Wells Fargo (1852–1998)

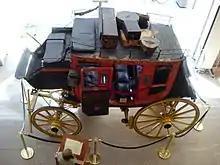
Overland stage in Wells Fargo History Museum, San Francisco

By 1866, Holladay had built a staging empire with lines in eight western states and was challenging Wells Fargo's supremacy in the West. A showdown between the two transportation giants in late 1866 resulted in Wells Fargo's purchase of Holladay's operations. The 'grand consolidation' spawned a new enterprise that operated under the Wells Fargo name and combined the Wells Fargo, Holladay, and Overland Mail lines and became the undisputed stagecoach leader. Barney resigned as president of Wells Fargo to devote more time to his own business, the United States Express Company; Louis McLane replaced him when the merger was completed on November 1, 1866.